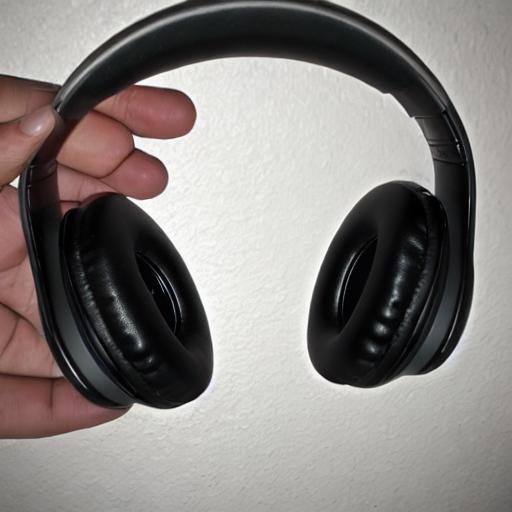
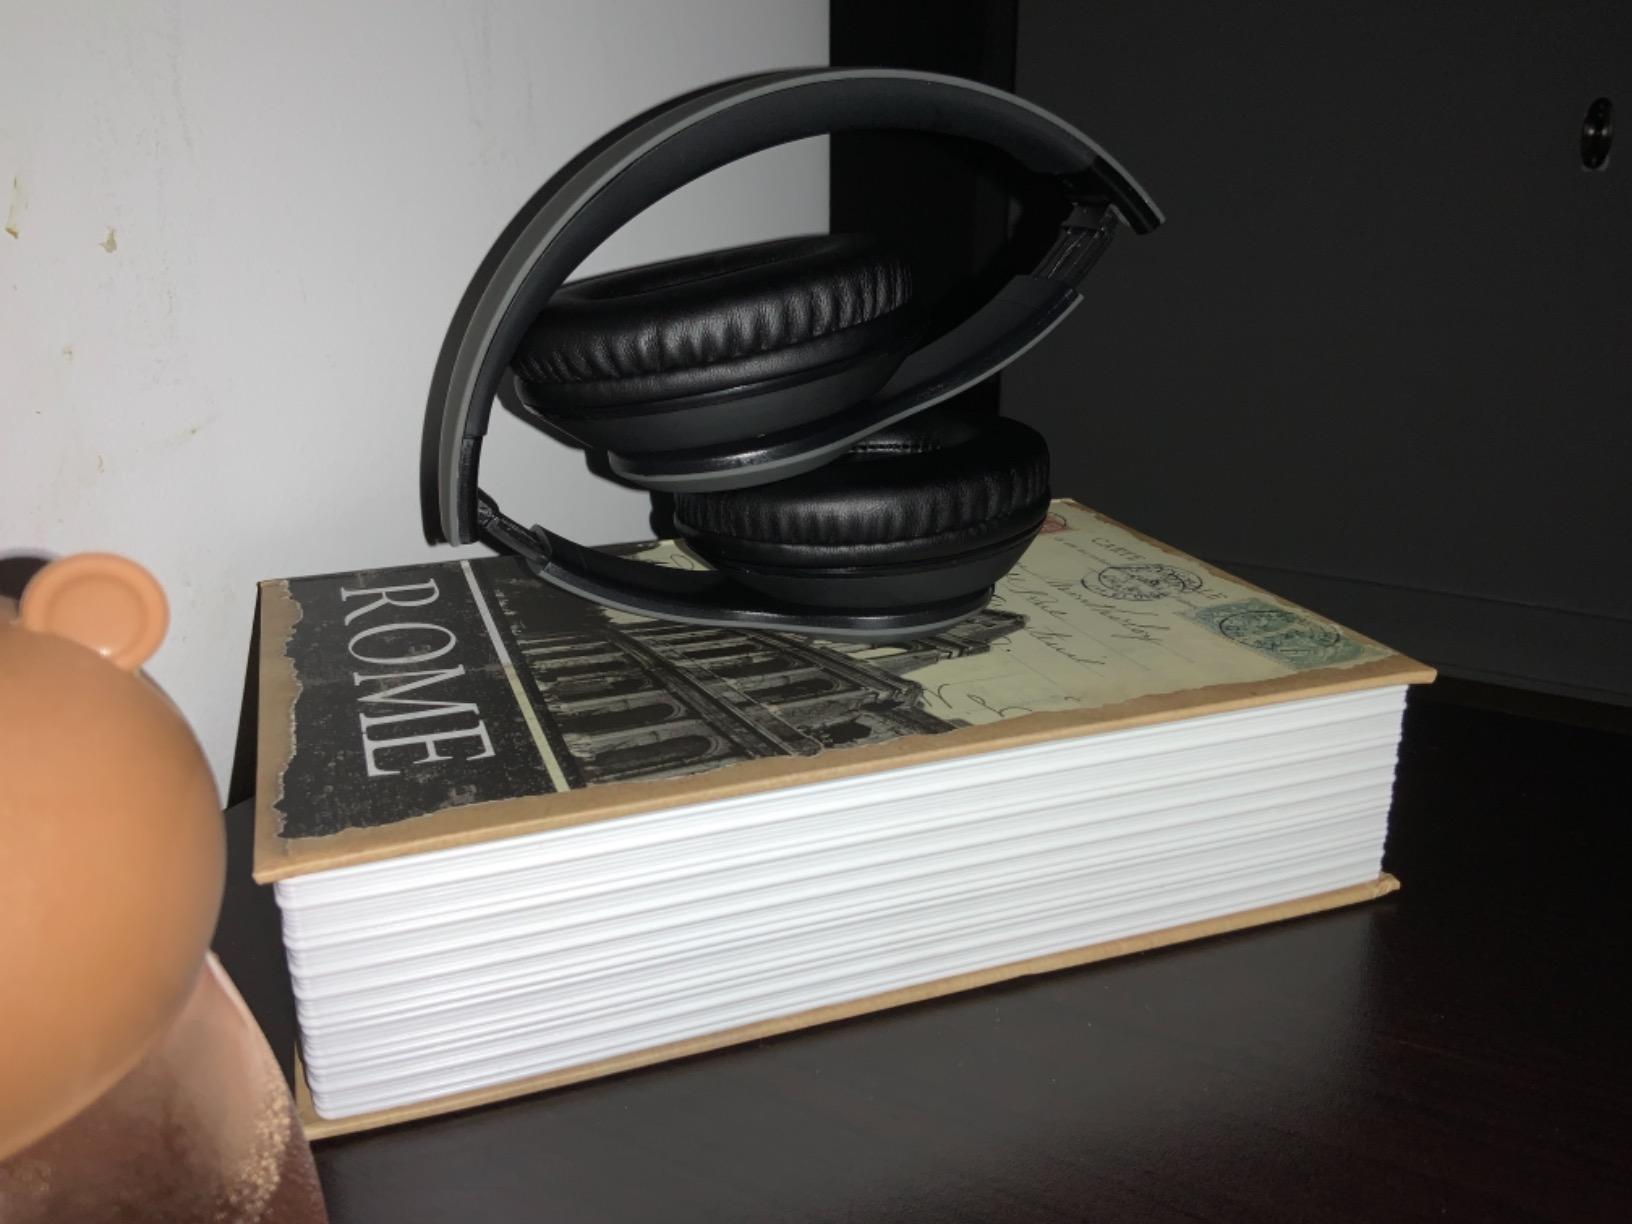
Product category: headphones
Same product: no